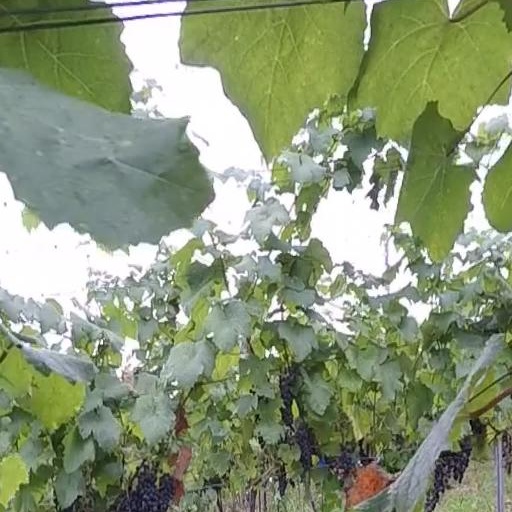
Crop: grape